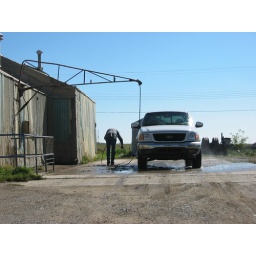
My Dad washing his truck at the not-abandoned car wash in Longview, Alberta.